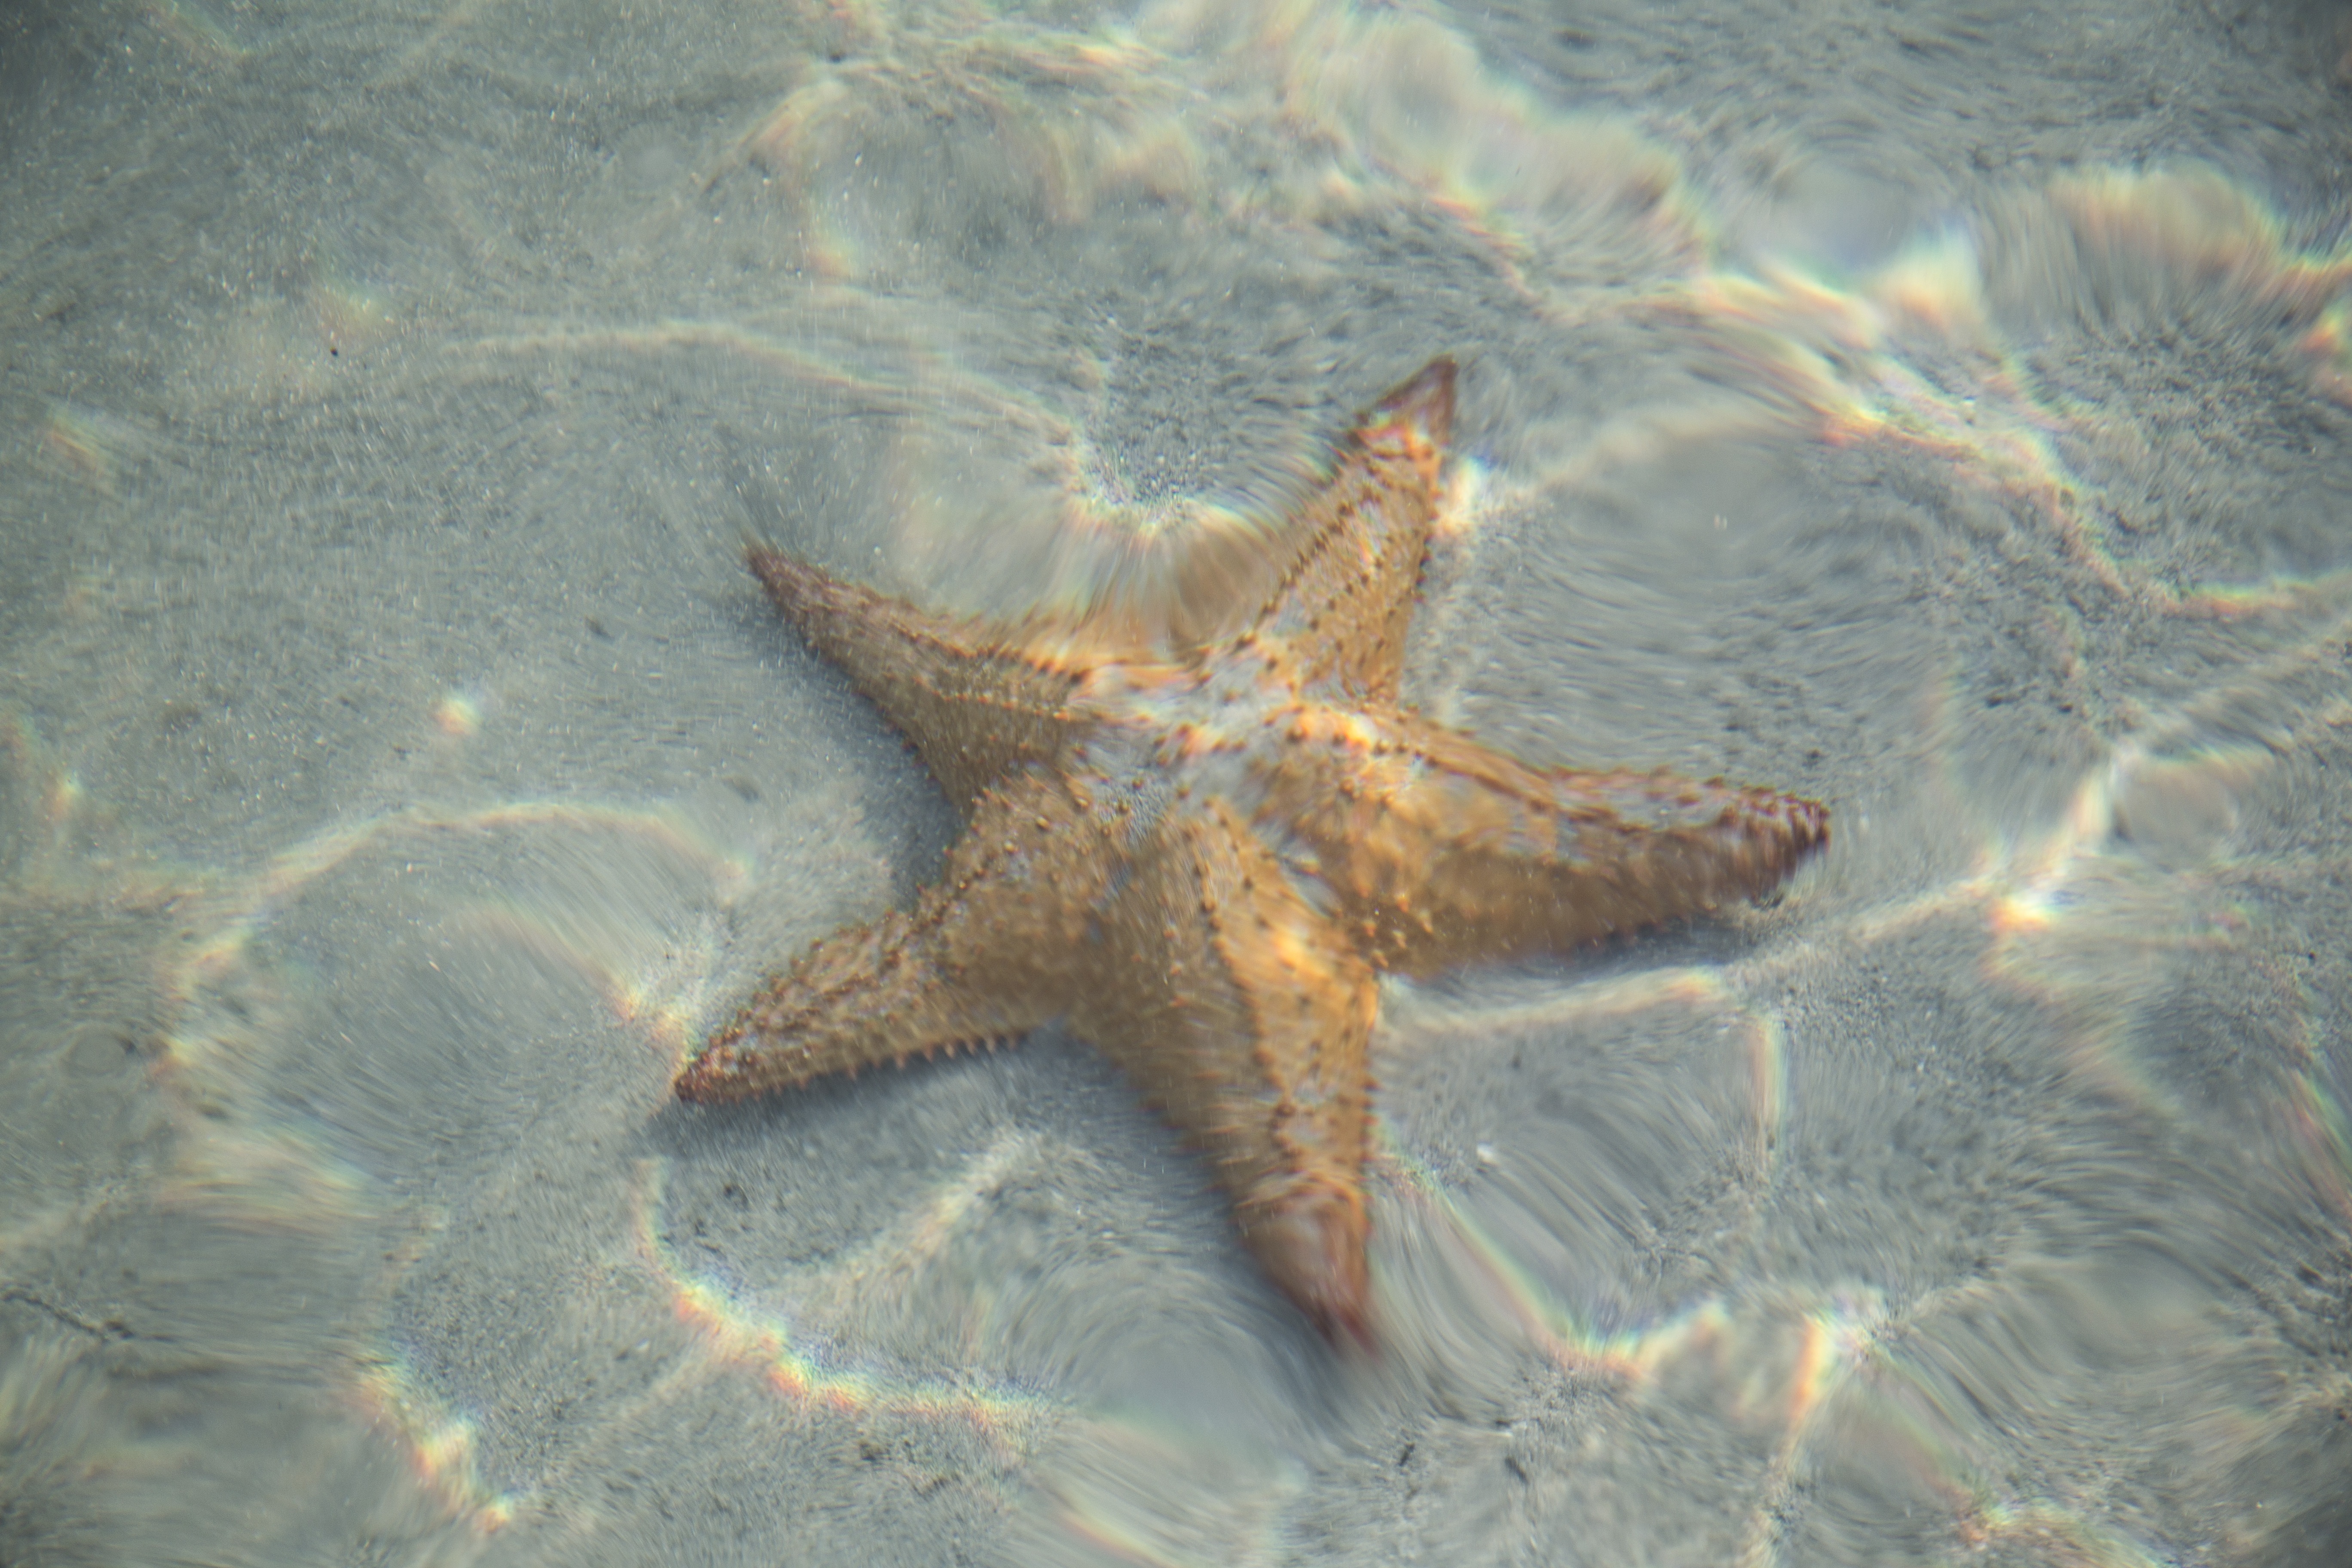
beach, sea, sand, ocean, star, animal, summer, vacation, underwater, decoration, fishing, biology, fish, leisure, fauna, starfish, swimming, invertebrate, nautical, holidays, navigation, exotic, scuba, snorkeling, macro photography, echinoderm, marine biology, marine invertebrates